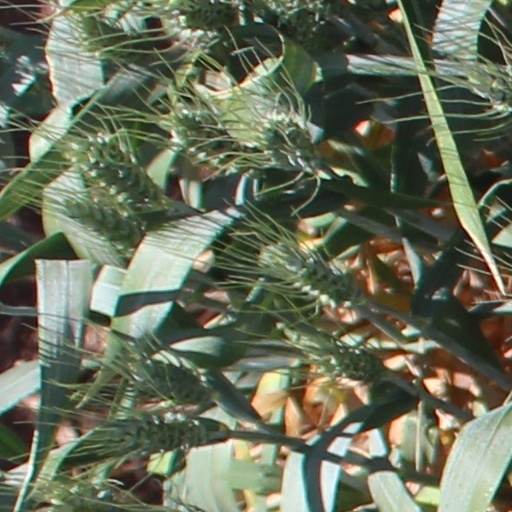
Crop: wheat